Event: Nepal Earthquake
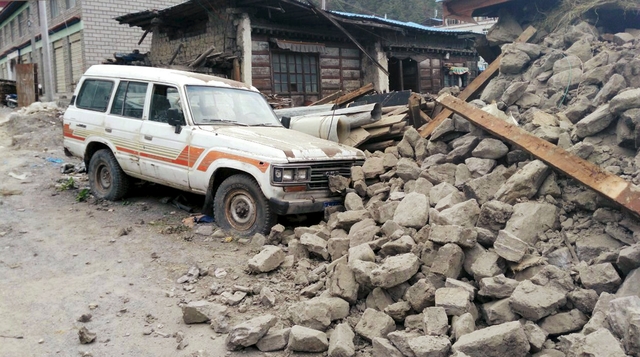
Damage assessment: damage